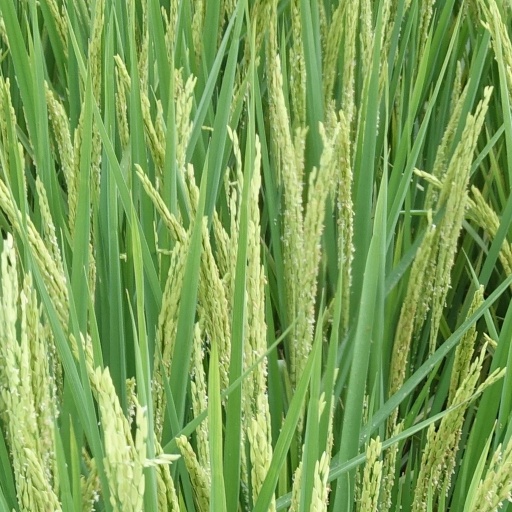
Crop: rice